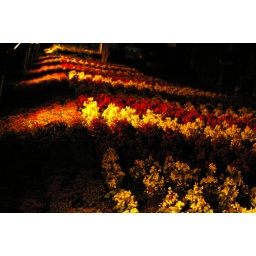
Red and white striped flowers with stripes of light over them!